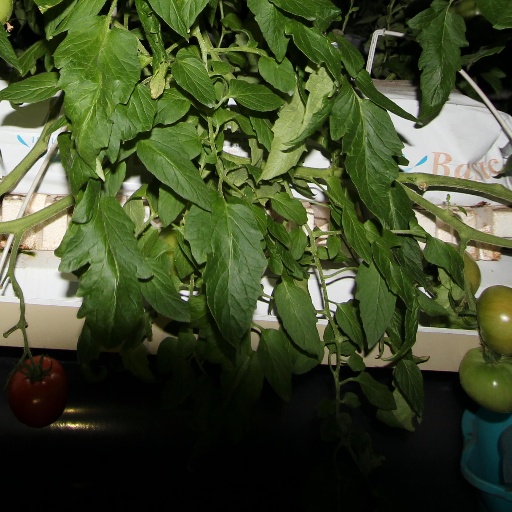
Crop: tomato